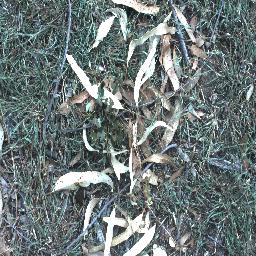
Label: negative